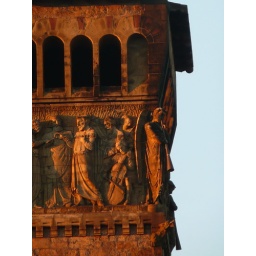
Detail of the tower of the First Baptist Church at the corner of Clarendon street and Commonwealth avenue in Boston's Back Bay.